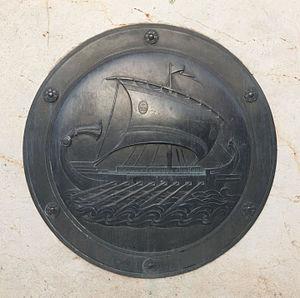
Un bouclier décoratif rond en bronze représentant un navire grec ancien, Tombe du Soldat Inconnu, place de la Constitution, Athènes, Grèce.